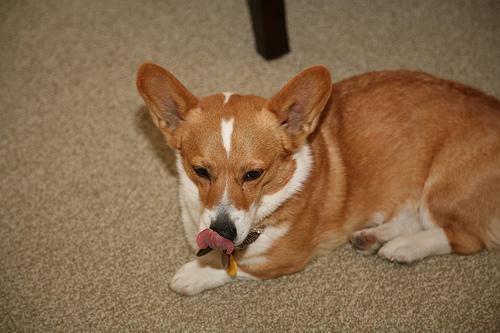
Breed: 205-n000029-Pembroke